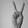
ASL letter: V